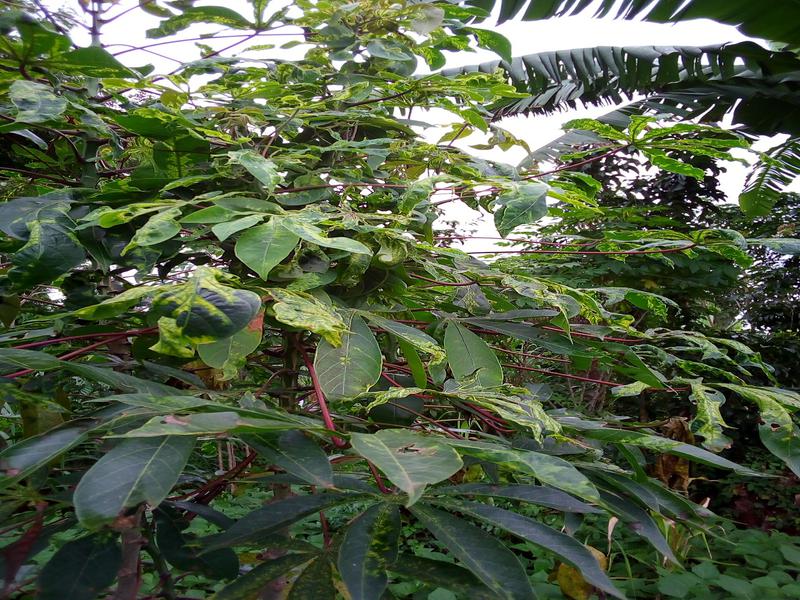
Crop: cassava
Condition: mosaic_disease